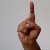
The image shows a hand gesture representing the letter 'D' in Indian Sign Language.